August Förster

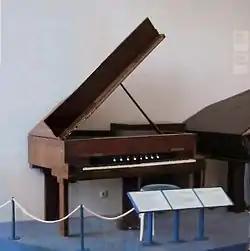
Vierling-Förster piano

In 1937 the company manufactured one of the first electric pianos, the “Vierling-Förster” piano, developed by Oskar Vierling at the Heinrich Institute for Oscillation Research at the Technische Hochschule in Charlottenburg (now Technische Universität Berlin) using electromagnetic pickups.